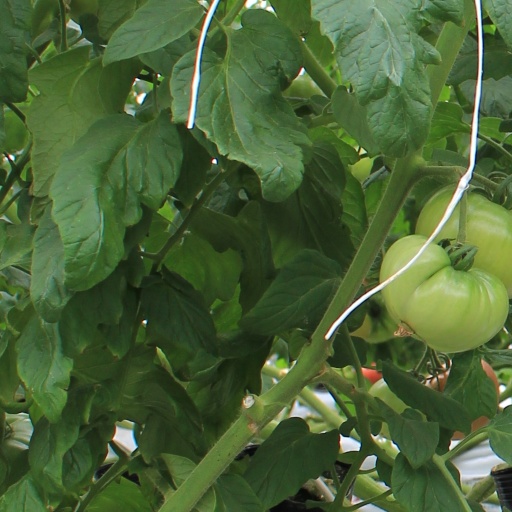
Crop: tomato